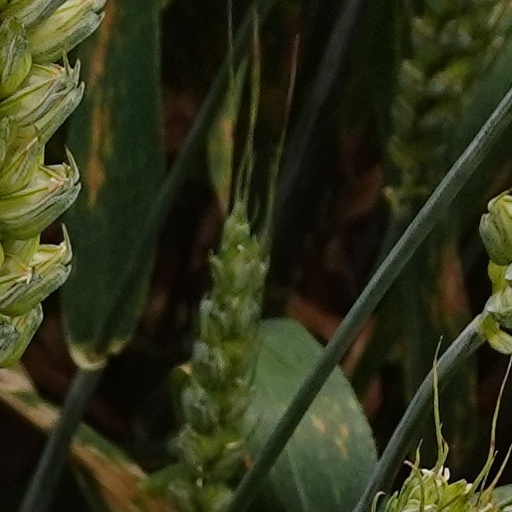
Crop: wheat